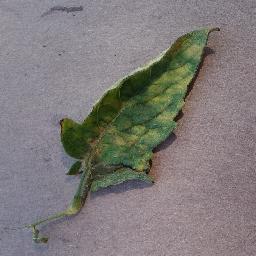
Label: Tomato___Leaf_Mold